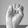
ASL letter: E